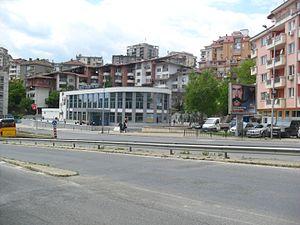
Veliko Tarnovo est une ville du centre nord de la Bulgarie et chef-lieu de la province du même nom.